Bee Network

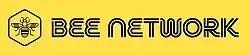
System logo

The Bee Network is an integrated transport network for Greater Manchester, comprising bus, tram, cycling and walking routes. Transport for Greater Manchester (TfGM) is expected to have commuter rail services joining the network in 2028. Initially unveiled in 2018, the project is aiming to create a London-style transport system, to encourage more people to take public transport instead of cars.